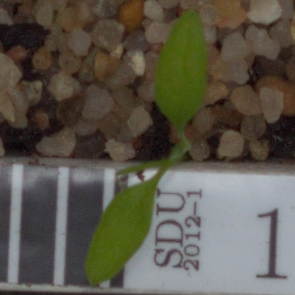
Label: common_chickweed